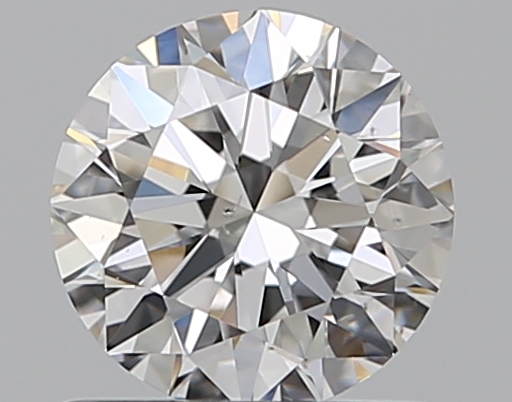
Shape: round
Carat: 0.8
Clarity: VS2
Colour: F
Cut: VG
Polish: EX
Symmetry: EX
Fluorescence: N
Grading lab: GIA
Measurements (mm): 5.85 x 5.89 x 3.68